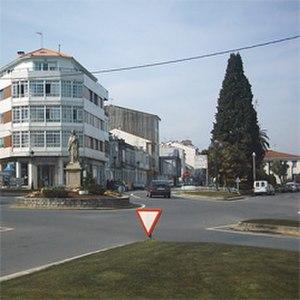
Santa Comba est une commune de la province de La Corogne, en Galice. Population en 2003 : 10.823 habitants et en 2004 : 10 704 habitants